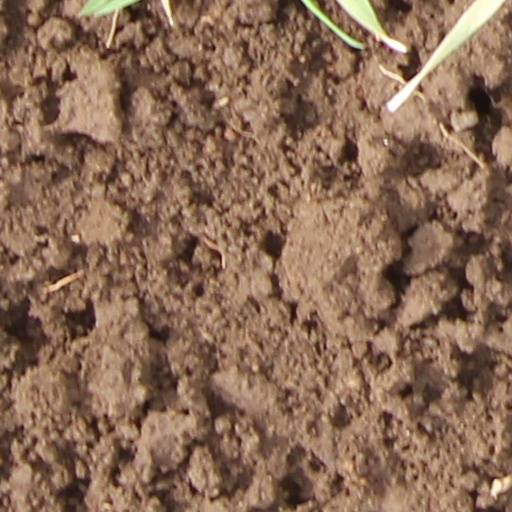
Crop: wheat